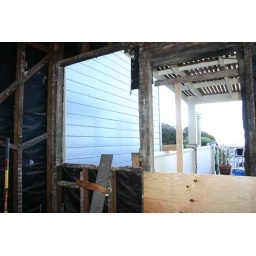
This used to be the window & door in the kitchen